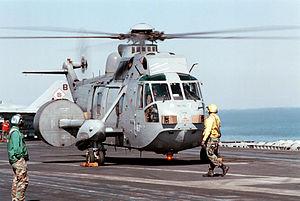
Le Sikorsky S-61, plus connu sous son appellation militaire de SH-3 Sea King est un hélicoptère bi-turbine de lutte anti-sous-marine et de sauvetage en mer.